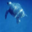
Label: turtle